Kap's Amazing Stories

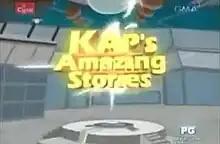
Title card

Kap's Amazing Stories is a Philippine television infotainment show broadcast by GMA Network. Hosted by Bong Revilla, it premiered on August 19, 2007. The show concluded on July 6, 2014.